The River (novel)

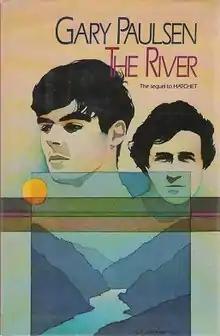
First edition

The River, also known as The Return and Hatchet: The Return, is a 1991 young adult novel by Gary Paulsen. It is the second installment in the "Hatchet" series, although "Brian's Winter" (1996) kicks off an alternative trilogy of sequels to "Hatchet" that disregard "The River" from canon.